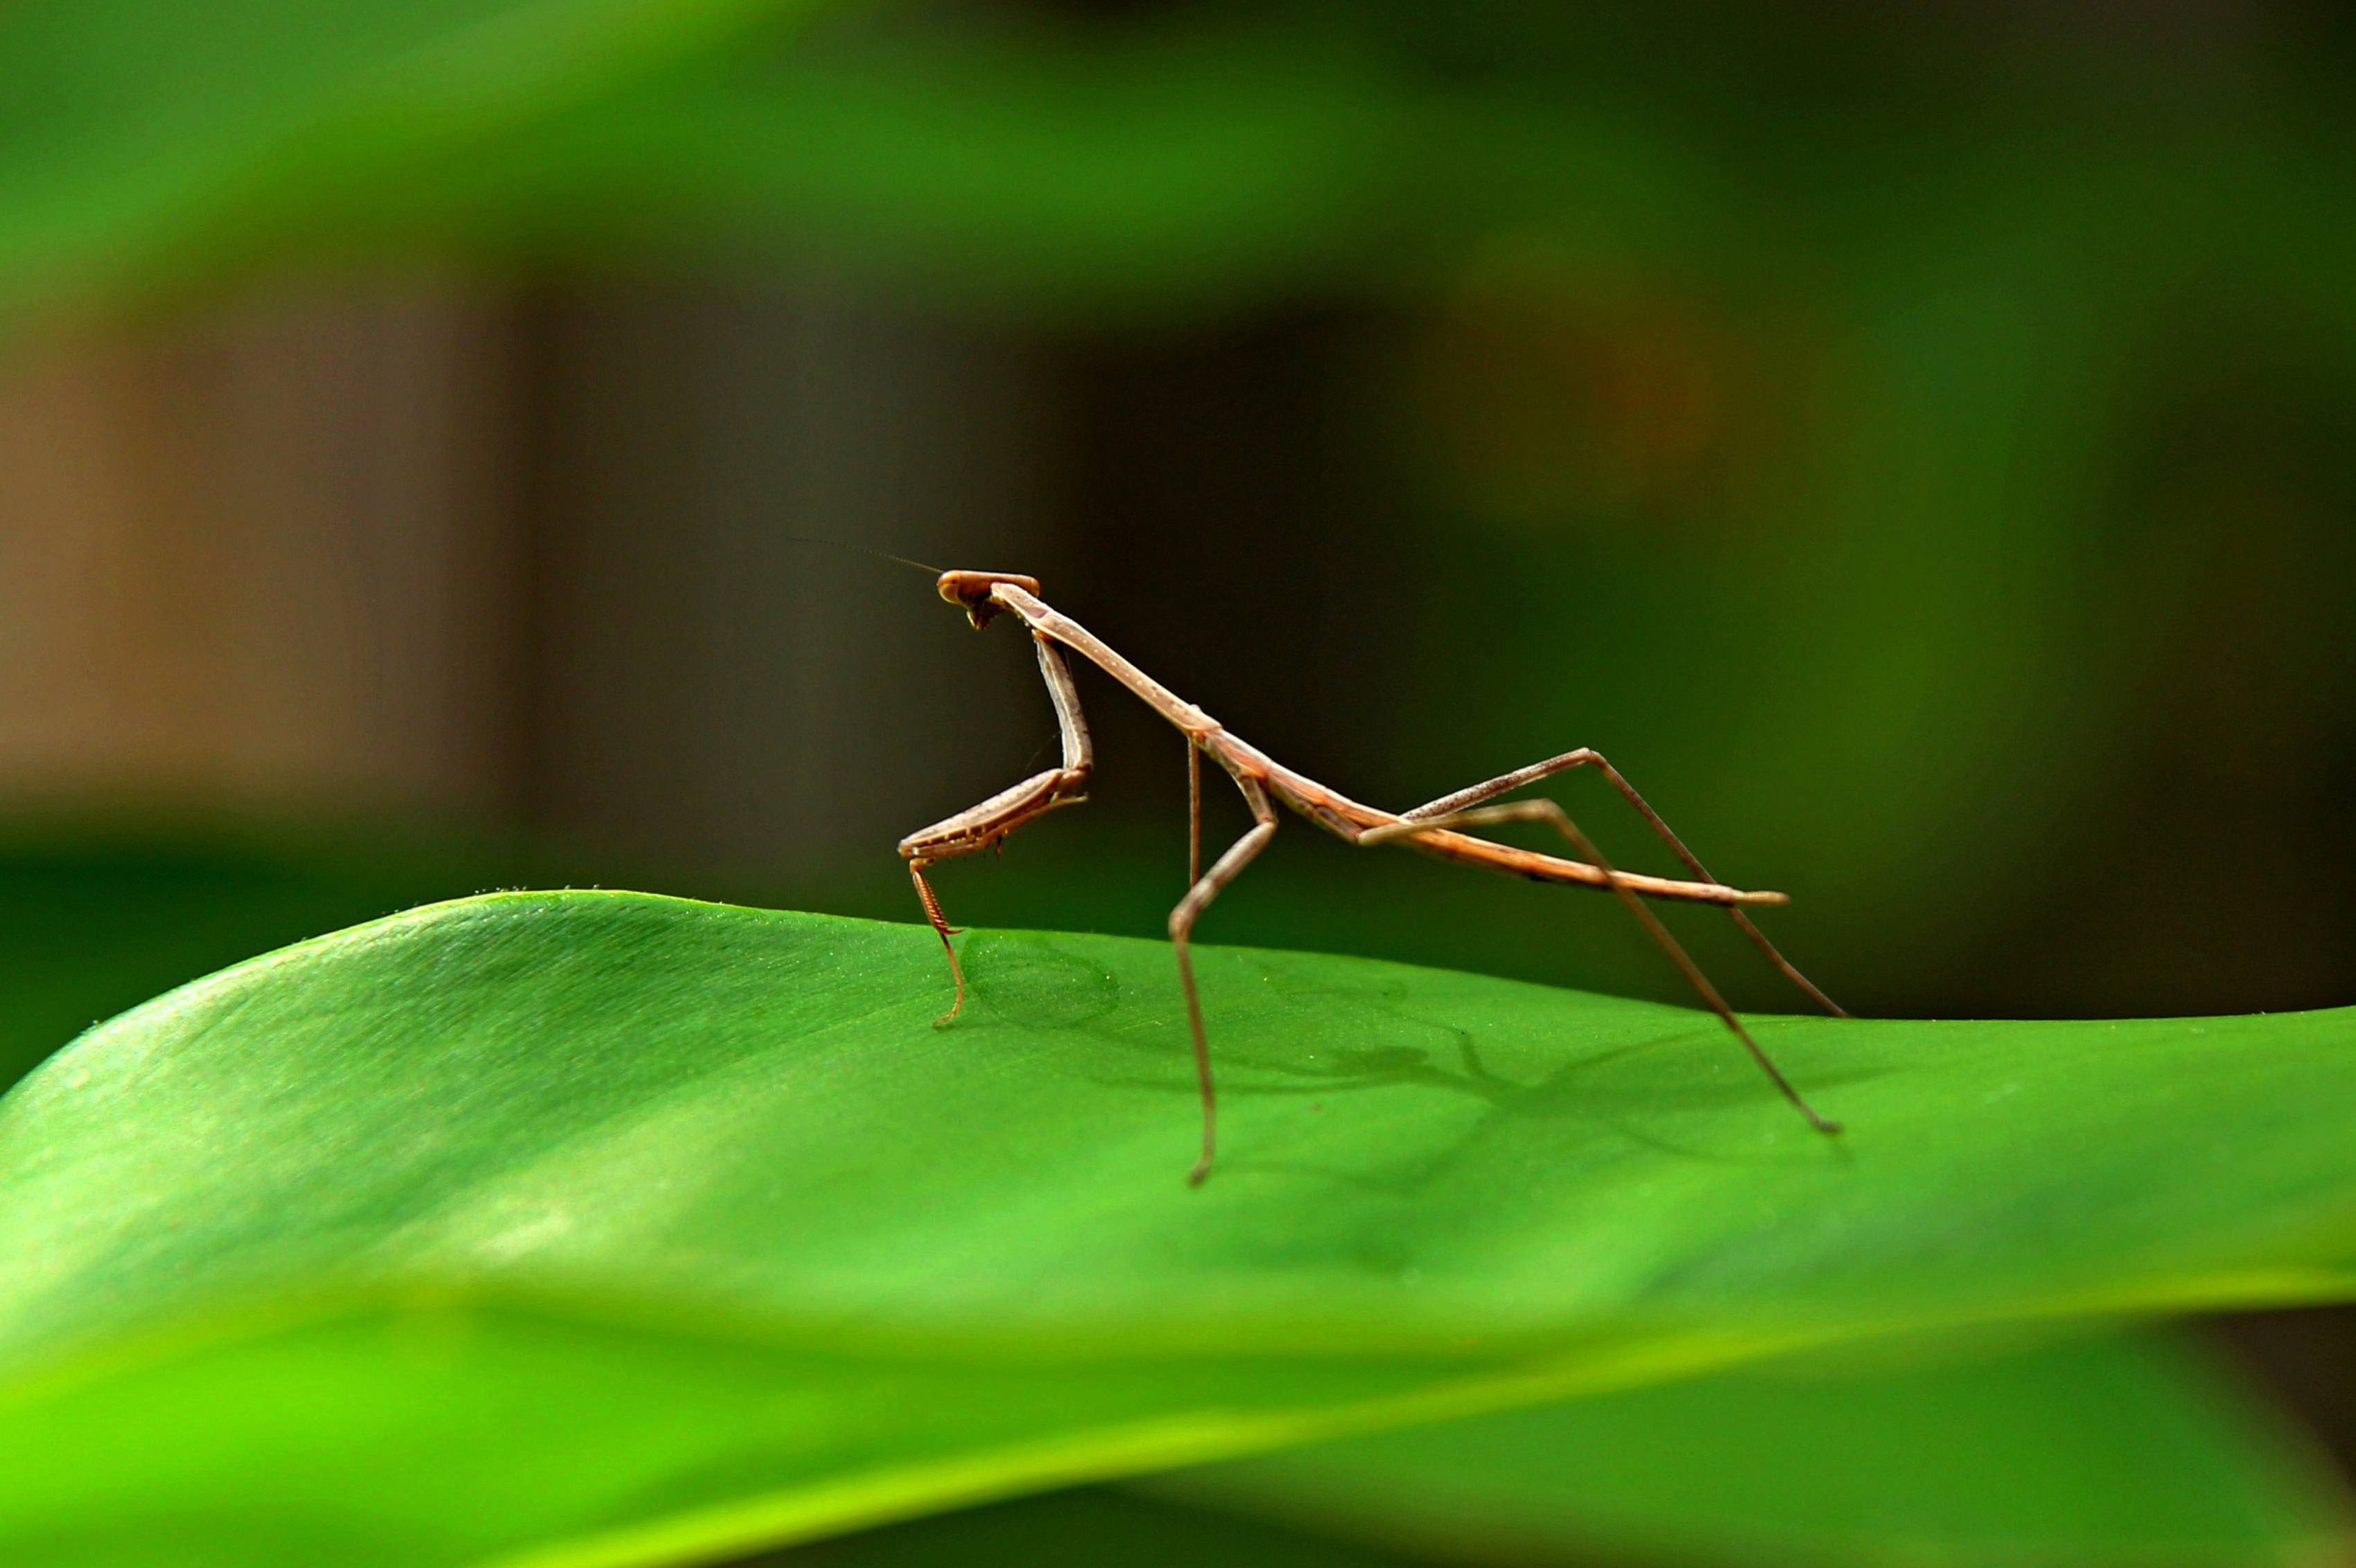
nature, grass, photography, leaf, green, praying mantis, insect, bug, fauna, invertebrate, close up, mantis, grasshopper, macro photography, arthropod, stick insect, plant stem